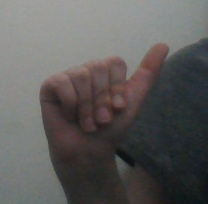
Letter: dhad